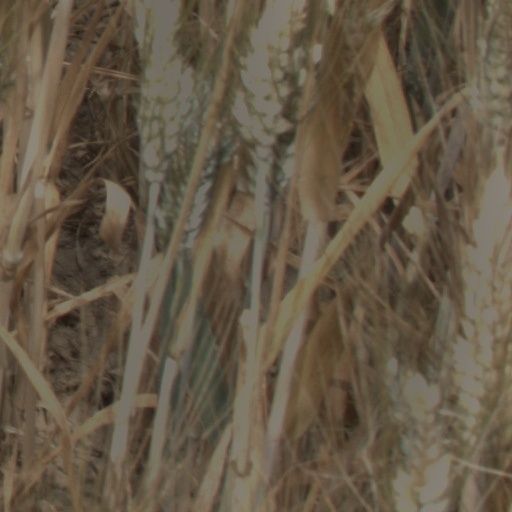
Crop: wheat